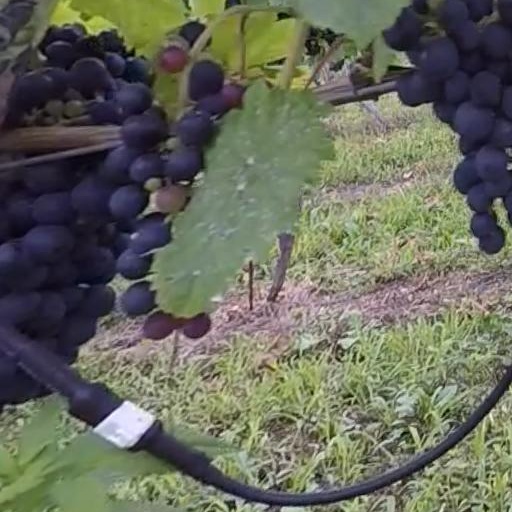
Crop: grape